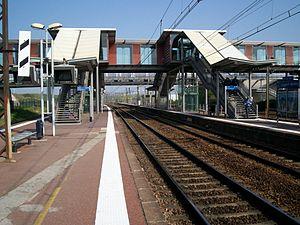
La ligne D du RER d'Île-de-France, plus souvent simplement nommée RER D, est une ligne du réseau express régional d'Île-de-France qui dessert une grande partie de la région Île-de-France selon un axe nord-sud. Elle relie Orry-la-Ville et Creil au nord à Melun, Corbeil-Essonnes et Malesherbes au sud, en passant par le cœur de Paris.